Imperial Japanese Army

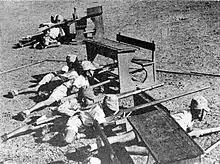
Indonesian child recruits being trained by Japanese officers as human shield, 1945

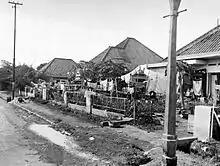
Many thousands of Indonesians were taken away as forced labourers ("romusha") for Japanese military projects, including the Burma-Siam and Saketi-Bayah railways, and suffered or died as a result of ill-treatment and starvation. Pictured is an internment camp in Jakarta, c. 1945.

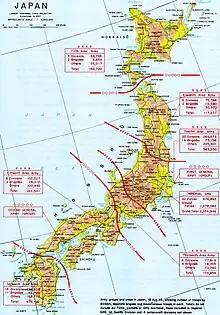
Disposition of the Imperial Japanese Army in Japan at the time of its capitulation, 18 August 1945

From 1943, Japanese troops suffered from a shortage of supplies, especially food, medicine, munitions, and armaments, largely due to submarine interdiction of supplies, and losses to Japanese shipping, which was worsened by a longstanding rivalry with the Imperial Japanese Navy. The lack of supplies caused large numbers of fighter aircraft to become unserviceable for lack of spare parts, and "as many as two-thirds of Japan's total military deaths [to result] from illness or starvation".